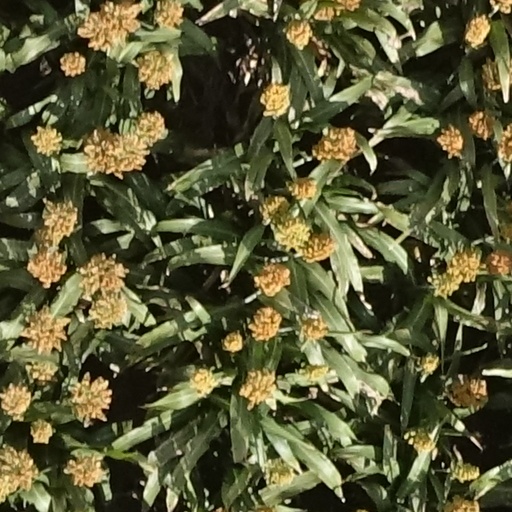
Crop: sorghum